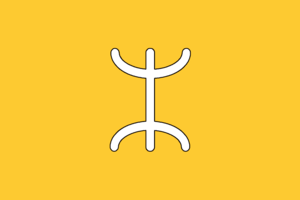
Iznassen Amazigh